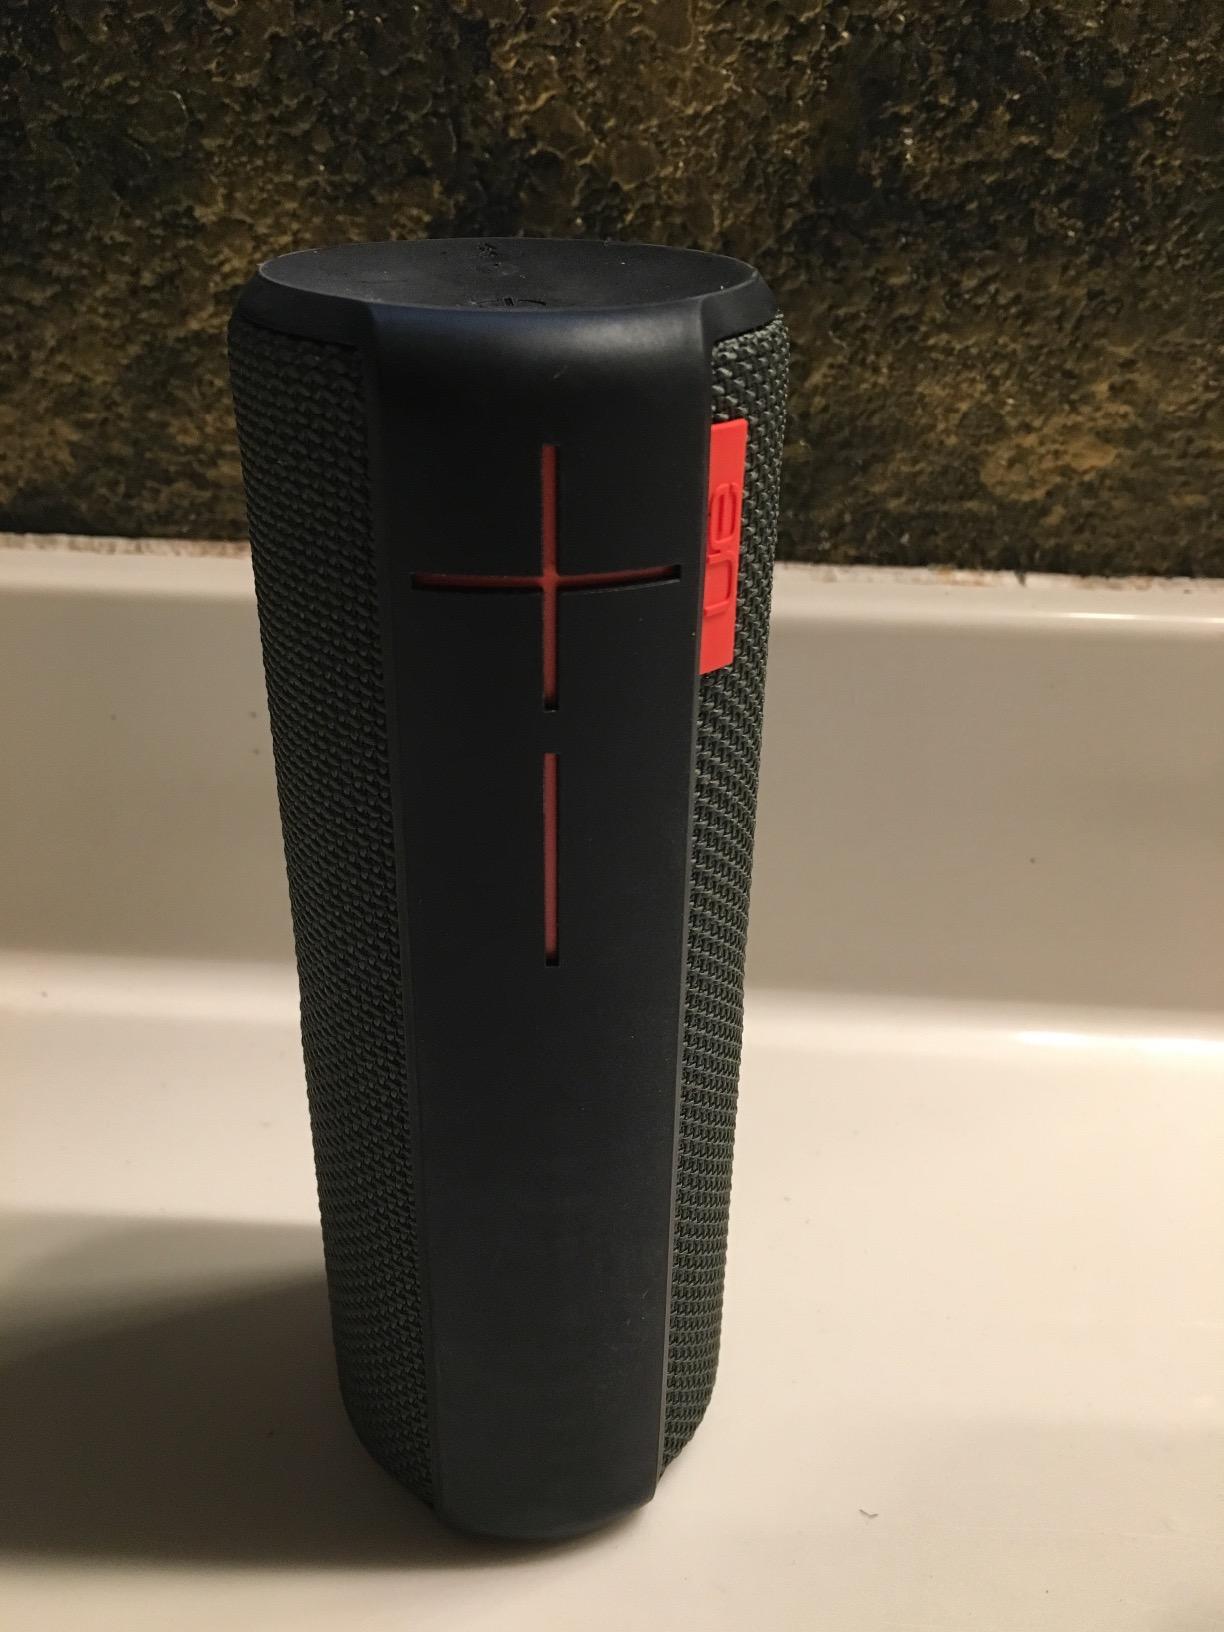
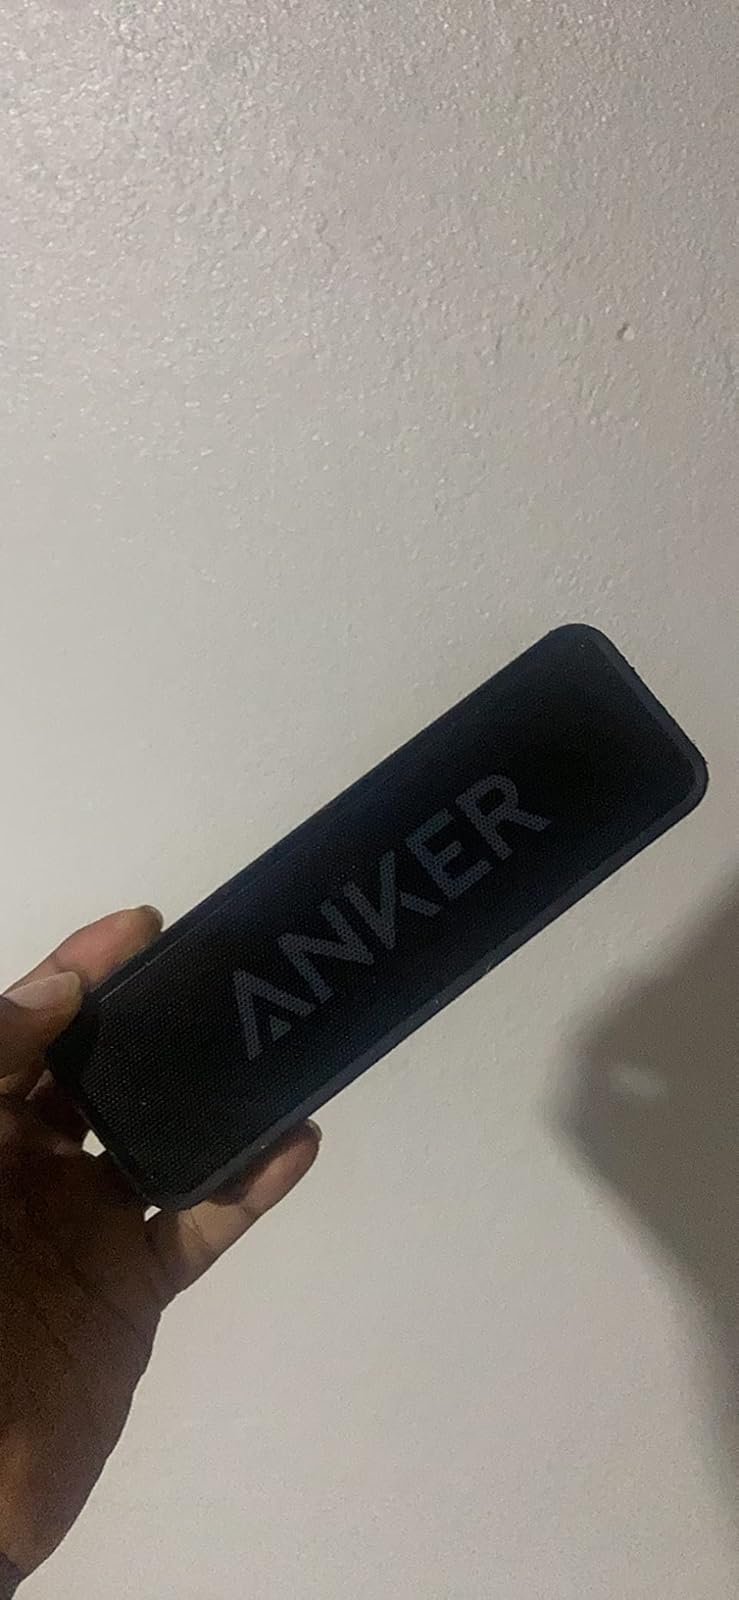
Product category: speaker
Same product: no